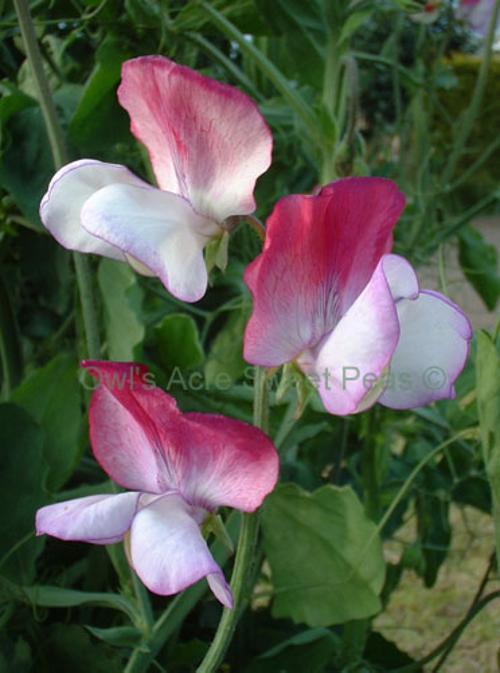
Label: sweet pea